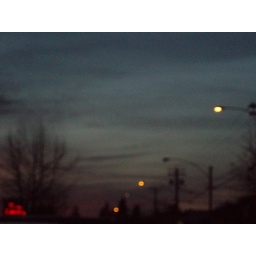
winslow way, taken sort of in the middle of the road across from that's-a-some. that's the t&amp;amp;c sign on the left.